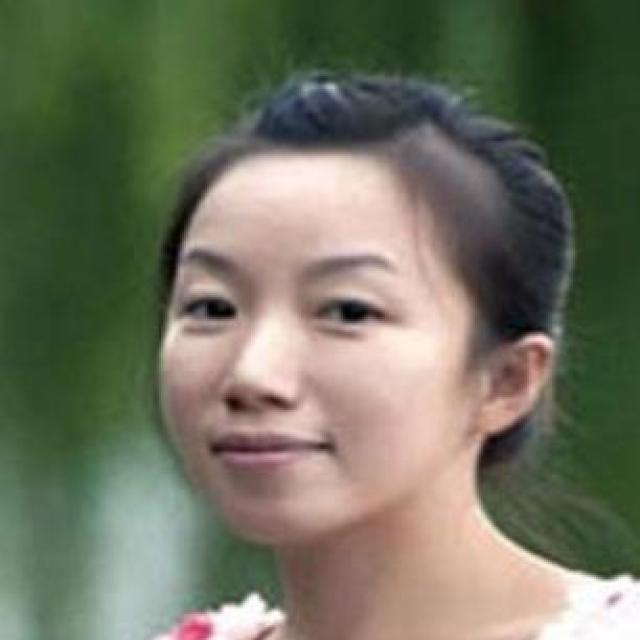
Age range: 21-44